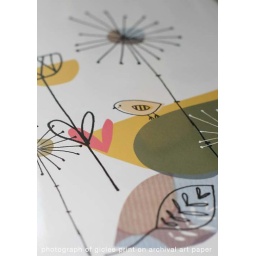
A little friendly bird looks so pleased in his flower garden. An illustration hand drawn then digitally coloured.